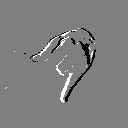
ASL letter: j